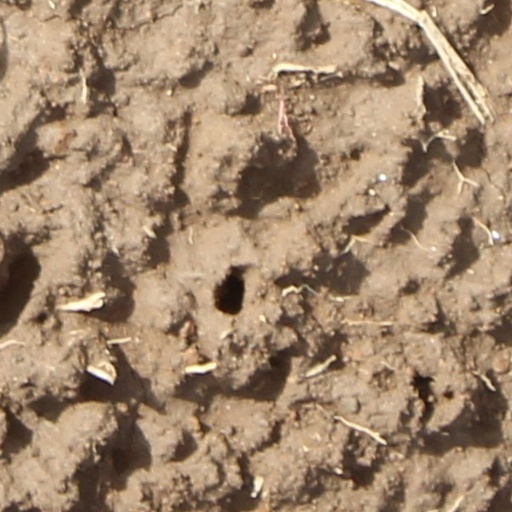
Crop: wheat